George Henry Law

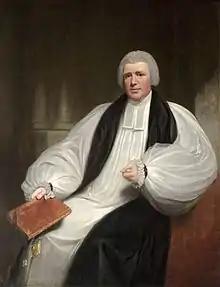
Bishop Law by William Beechey

George Henry Law (12 September 1761 – 22 September 1845) was the Bishop of Chester (1812) and then, from 1824, Bishop of Bath and Wells.